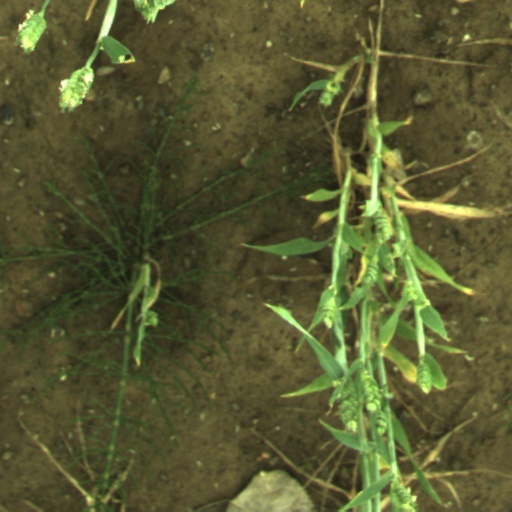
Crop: wheat